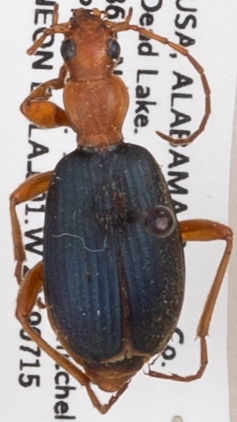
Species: Brachinus alternans
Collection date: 2019-07-15 04:00:00
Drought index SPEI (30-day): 0.184
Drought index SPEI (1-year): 1.01
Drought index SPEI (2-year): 0.9